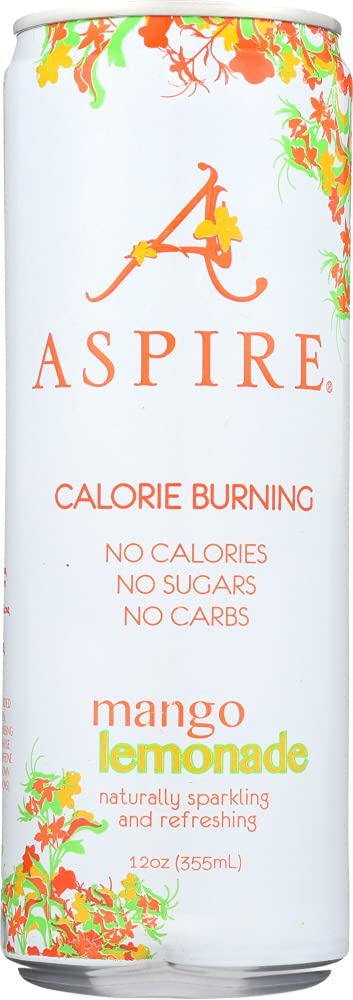
Item Name: Aspire Drink Energy Mango Lemonade Single, 12 fl oz
Bullet Point: No Calories. No Sugars. No Carbs
Value: 12.0
Unit: fl oz

Price: 20.2